Classical Anatolia

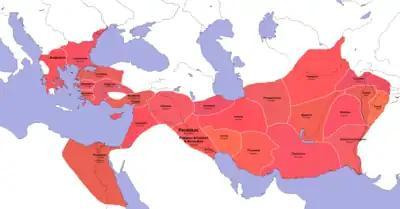
Satrapies in the Macedonian Empire at the Partition of Babylon 323 BC

The preceding events of the Ionian Revolt marked the beginning of half a century of conflict between the superpowers that faced each other across the Aegean. The Persians were already in Europe, with a presence in both Thrace and Macedonia, a position they consolidated following the suppression of the revolt between 492 and 486 BC under Mardonius and later by Darius the Great.